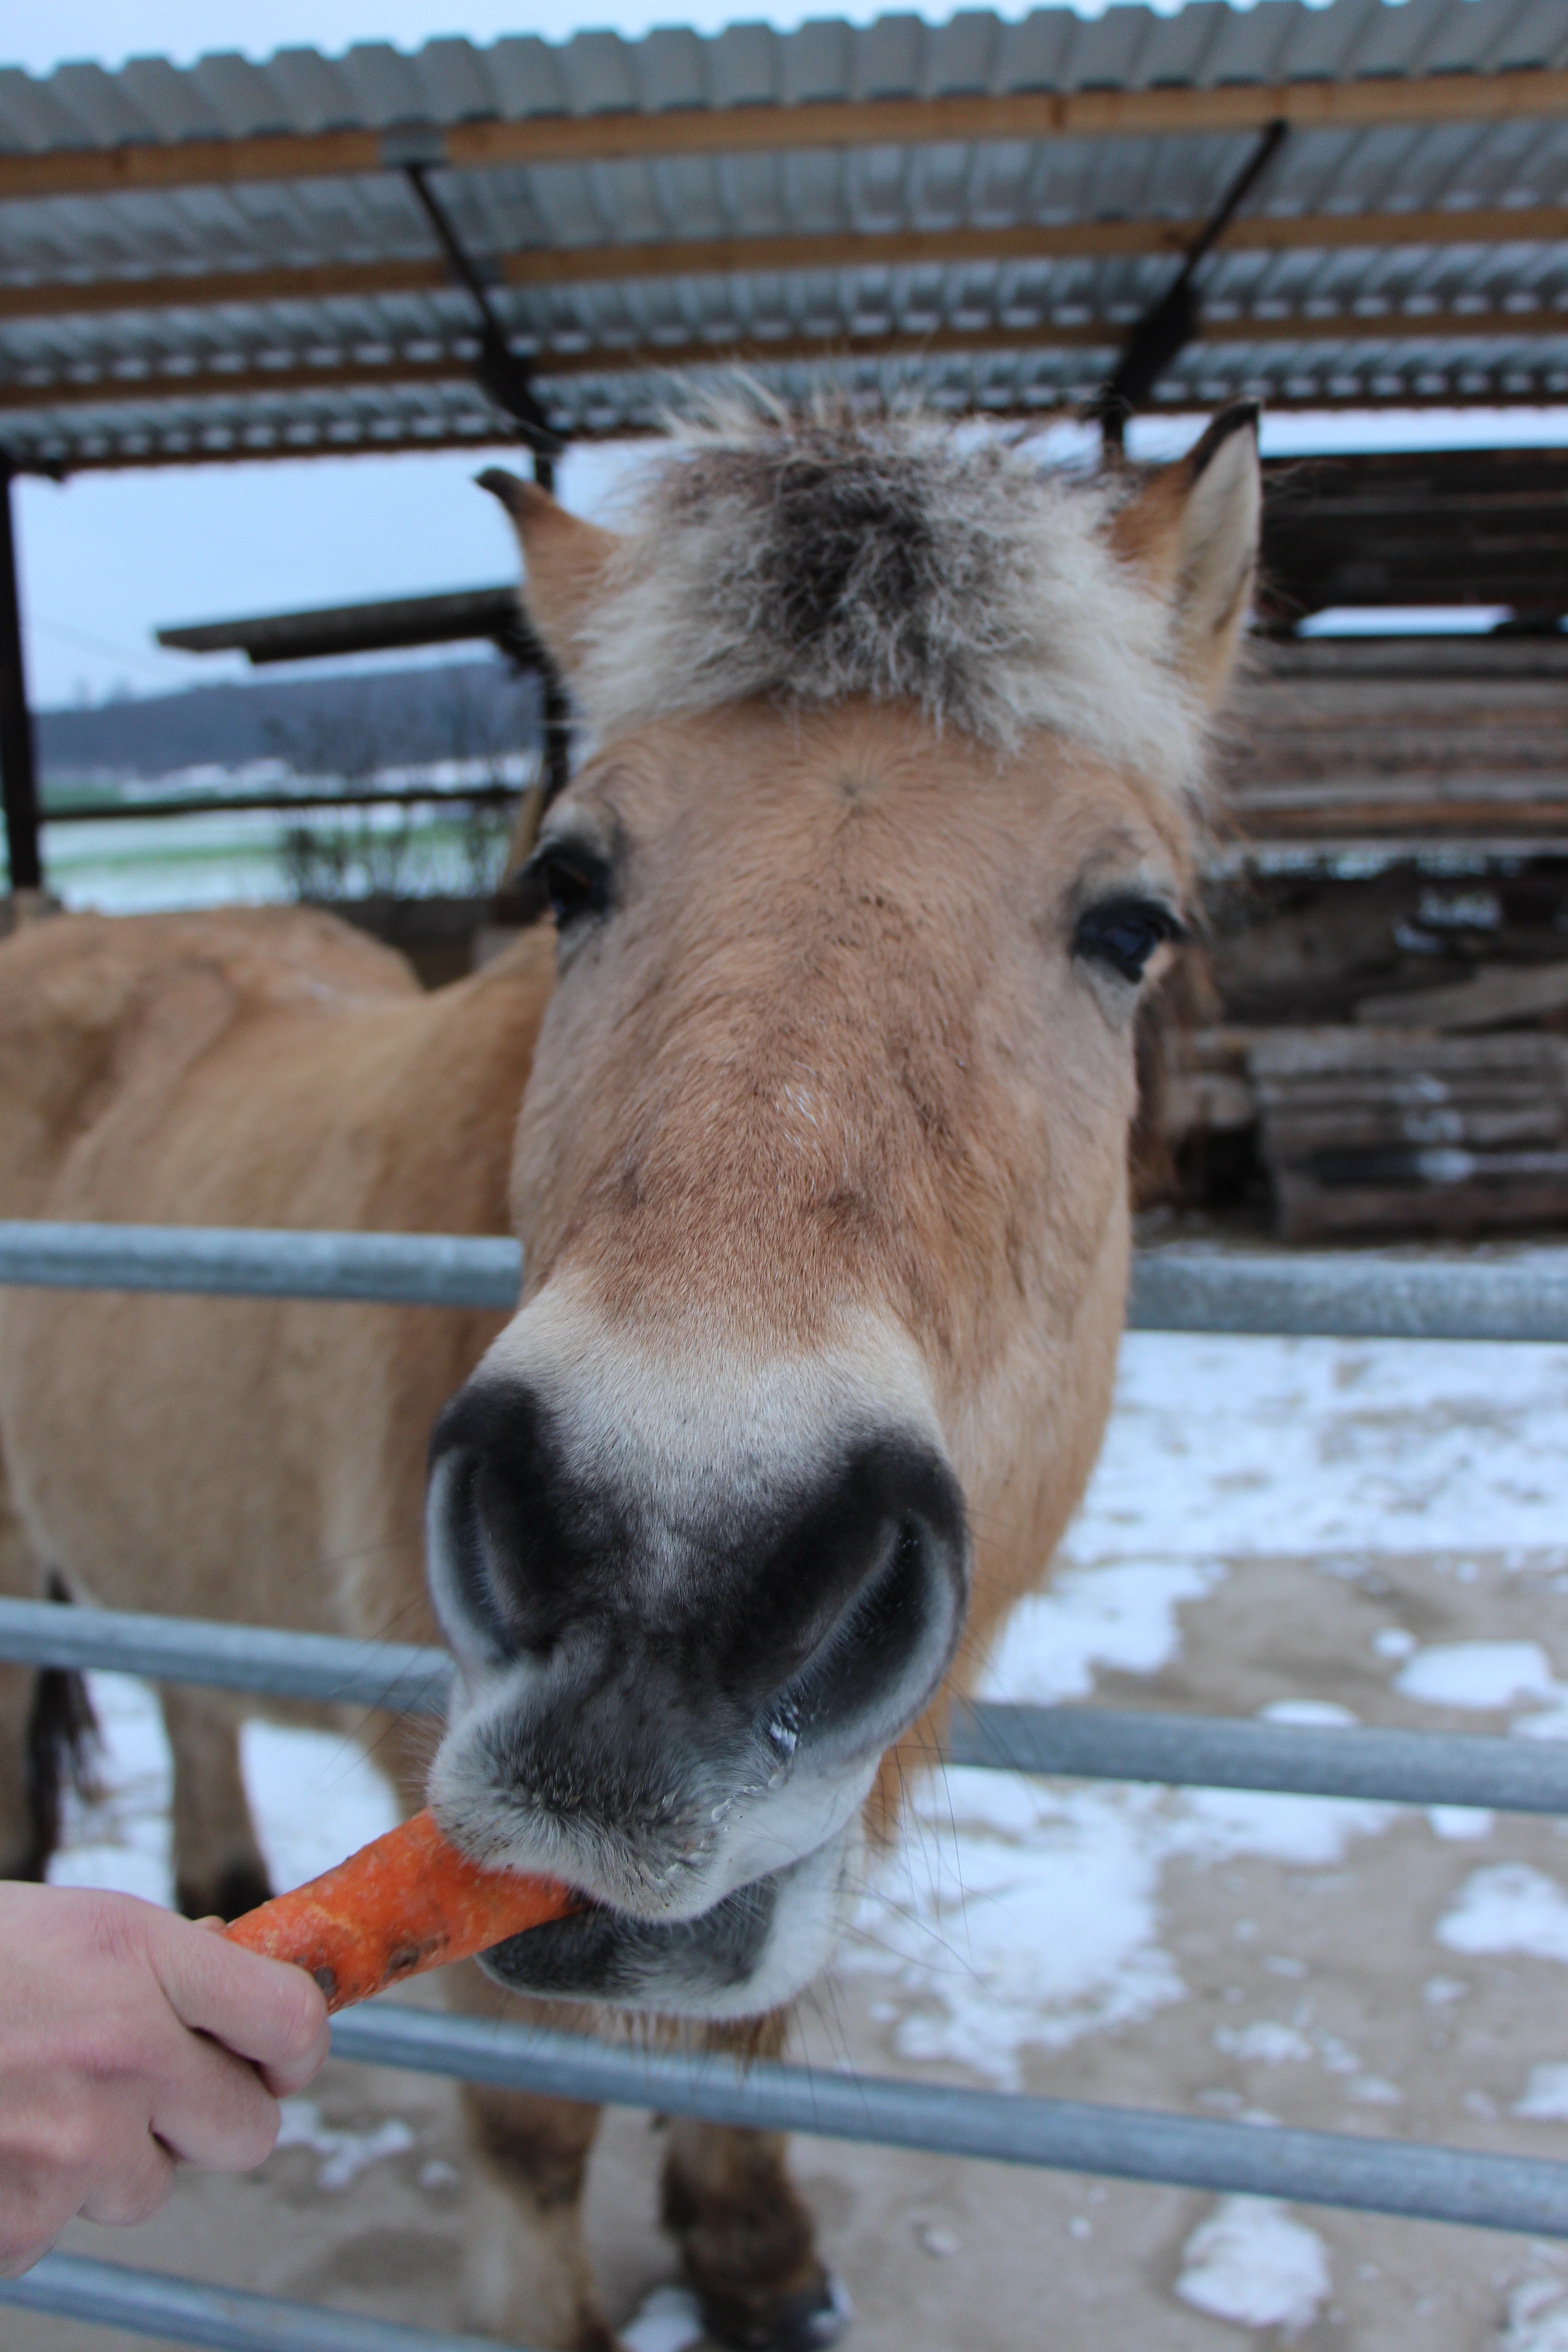
animal, horse, mammal, mane, eat, fauna, vertebrate, pack animal, horse like mammal, mustang horse